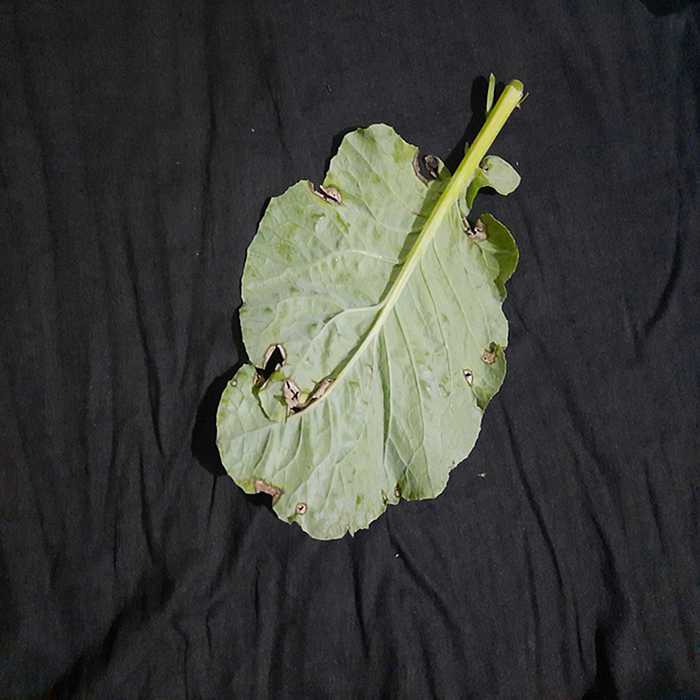
Plant: Cauliflower
Label: Downy mildew